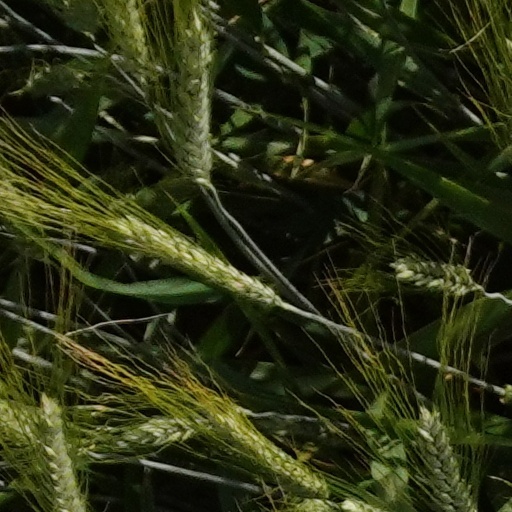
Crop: wheat